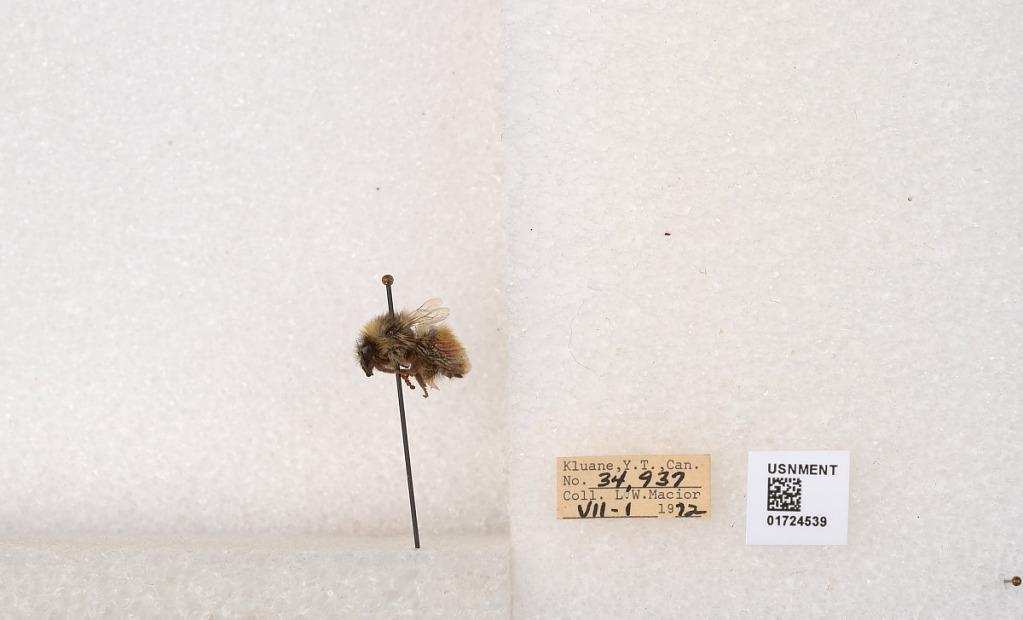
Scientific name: Bombus (Pyrobombus) sylvicola Kirby
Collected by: L. Macior
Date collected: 1972-7-1
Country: Canada
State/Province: Yukon Territory
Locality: Kluane National Park and Reserve
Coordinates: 60.7493, -139.504